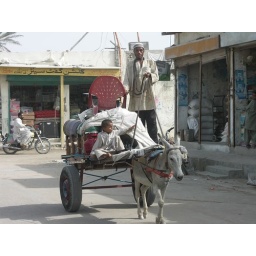
A man and boy ride their mule cart through the Iranian market in Gwadar, Baluchistan, Pakistan.